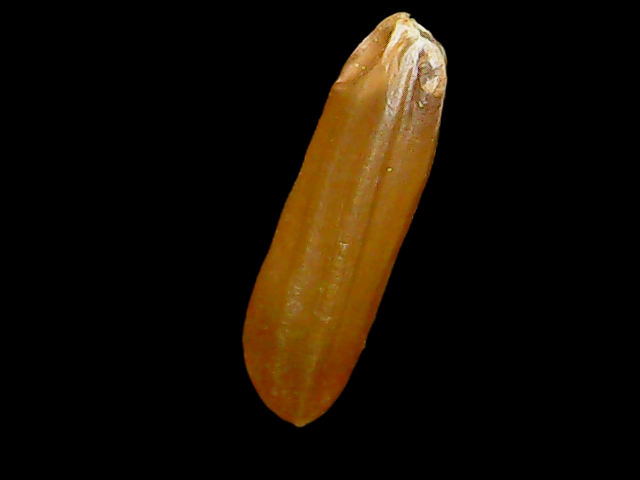
Rice variety: Binadhan20